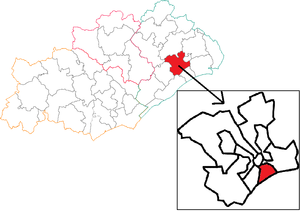
Situation du canton dans le département de l'Hérault.
Le canton de Montpellier 5 est un canton français situé dans le département de l'Hérault, dans l'arrondissement de Montpellier.